Kabul hoard

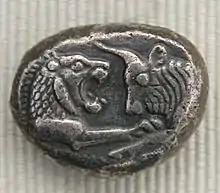
Silver coin issued by King Croesus of Lydia (561–545 BC), obverse: facing busts of lion and bull.

Schlumberger labelled 29 round punch-marked coins found in the hoard as being "of a new kind", not found elsewhere. They are round, elliptic, or cup-shaped coins of the Achaemenid weight standard; struck with one, two or several punches.